Reservoir Blanc

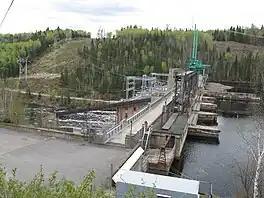
Rapide-Blanc Generating Station with “Reservoir Blanc” upstream

The Réservoir Blanc (English: White Reservoir) is a reservoir located in the city of La Tuque, in Quebec, Canada. The artificial lake was created in 1930 by the construction of the Rapide-Blanc Generating Station on Saint-Maurice River. The year 1996 marked the end of a period of 150 years of “drave” (transport of wood by flotation on the water) on the Saint-Maurice River; consequently the amateurs of recreation-touristic activities have appropriated the "Réservoir Blanc" mainly for boating and fishing. Around the reservoir and tributaries, a few hundred cottages are there and a few outfitters provide services to visitors.